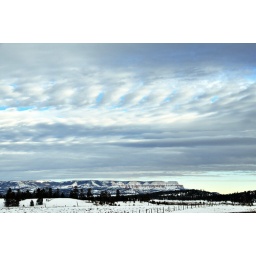
view from flat above red canyon